Imre and Maria Horner House

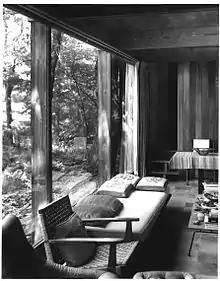
Living area of the Irme and Marie Horner House, Beverly Shores, Indiana.

The ground floor of the main house is finished almost entirely of natural, stained redwood. There are no painted surfaces. The ceilings are of birch plywood nailed directly to the rafters and were used as walls, to the studs. Cabinets of birch plywood are the only other non-redwood finishes. The floors are of 1/2", ground, consolidated cork tiles, one foot square, with a waxed finish. The stair treads to the second floor are white oak. The freestanding fireplace was designed to have two openings with a one-foot deep pit on the west side. Today the rear or second opening is unused. The chimney breast is of steel plate, with a plaster appliquéd, in a neutral gray finish. This surface presents an interesting texture. The fireplace is of tan brick. A second chimney leads from the gas furnace up through a chase behind the stairwell to the roof.